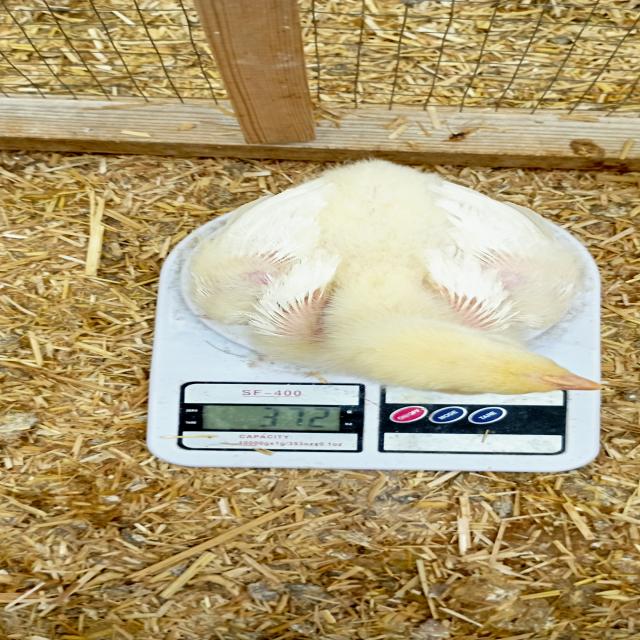
Weight: 371 g